Celtic Sea

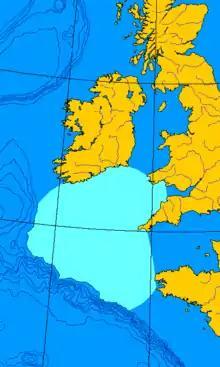
Map of the Celtic Sea which connects the coasts of the Celtic nations; Ireland, Wales, Cornwall and Brittany.

The seabed under the Celtic Sea is referred to as the Celtic Shelf, part of the continental shelf of Europe. The northeast portion has a depth of between , increasing towards Saint George's Channel. In the opposite direction, sand ridges pointing southwest have a similar height, separated by troughs approximately deeper. These ridges were formed by tidal effects when the sea level was lower. South of 50°N, the topography is more irregular.